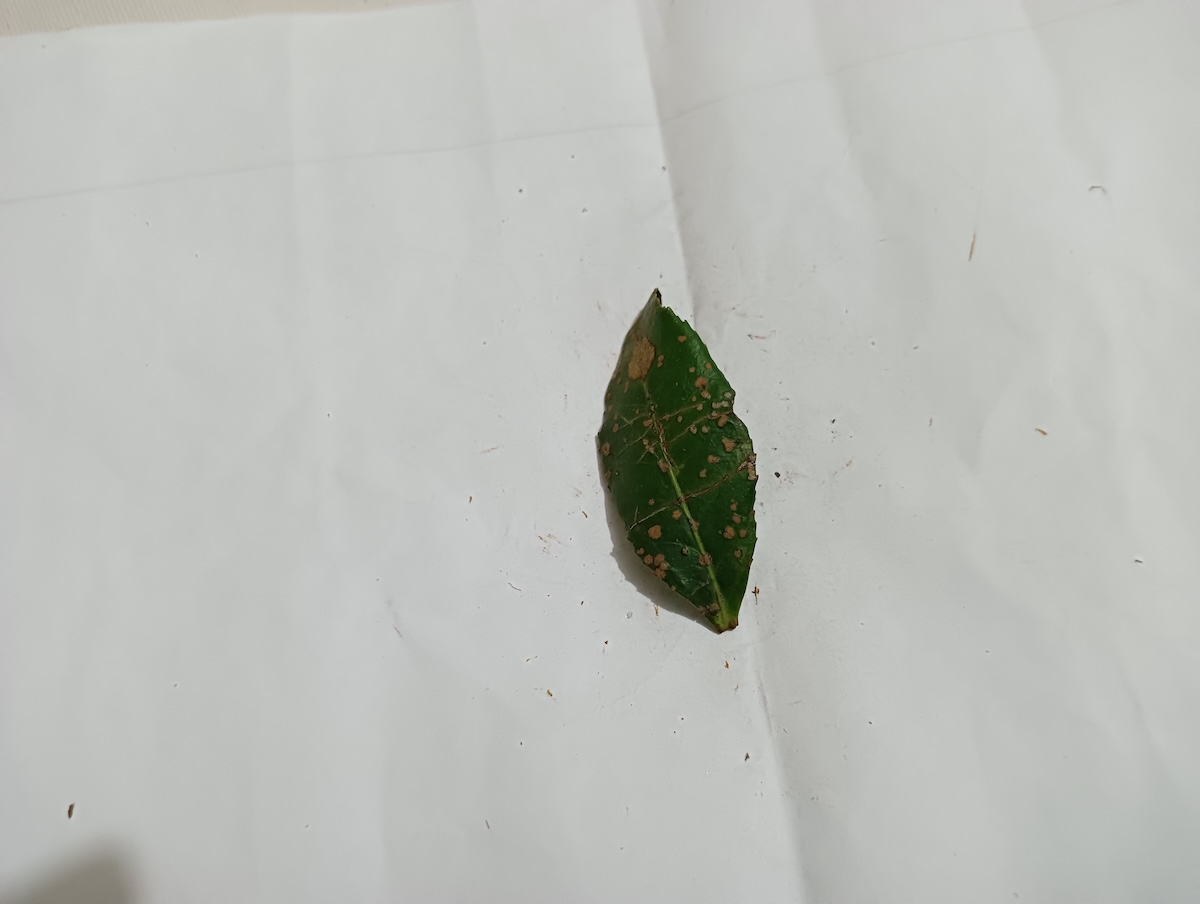
Label: Brown Blight